Heroes season 2

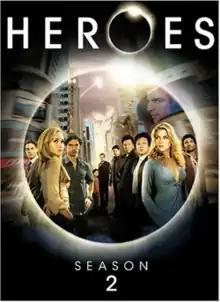
DVD cover

The NBC superhero drama television series "Heroes" follows the lives of people across the globe who possess various superhuman powers as they struggle to cope with their everyday lives and prevent foreseen disasters from occurring. The second season premiered on September 24, 2007, and was released on DVD and Blu-ray on August 26, 2008.